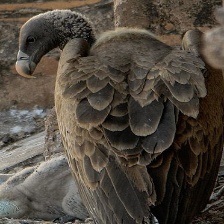
Species: INDIAN VULTURE
Scientific name: GYPS INDICUS
ImageNet parent category: vulture